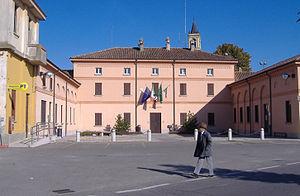
Caselle Landi est une commune italienne de 1 765 habitants de la province de Lodi en région Lombardie.